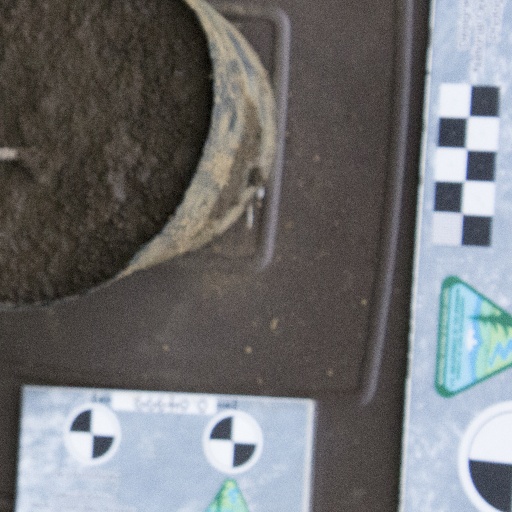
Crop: soybean